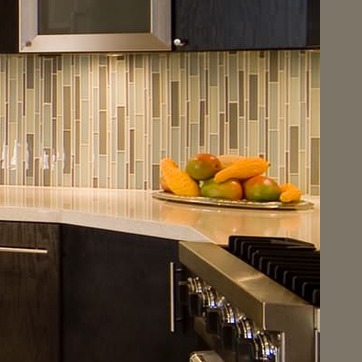
Material: food